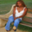
Label: woman